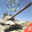
Label: tank